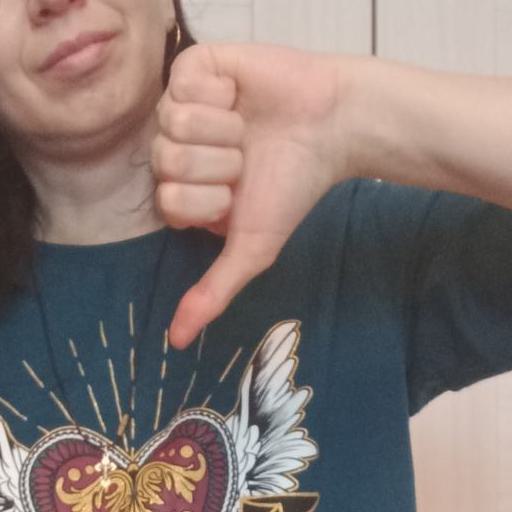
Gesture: dislike